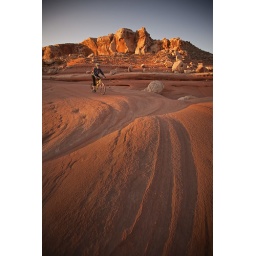
Slickrock sandstone mountain bike riding in southern Utah near the town of Moab